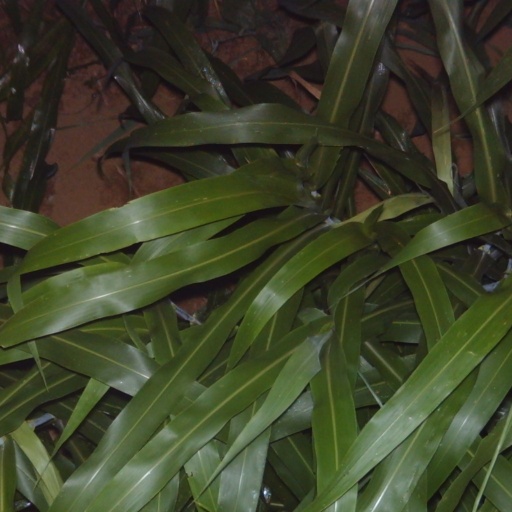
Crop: sorghum